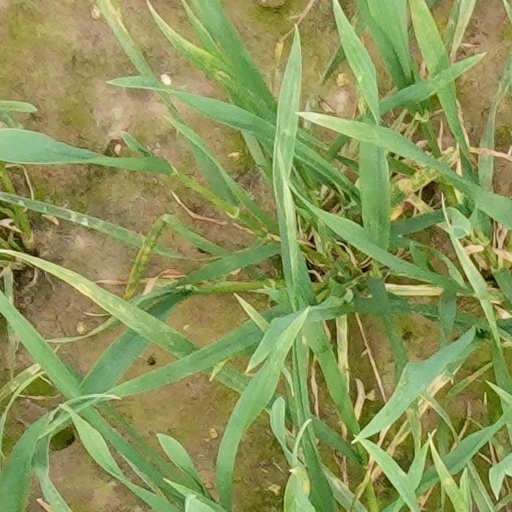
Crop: wheat